Annelie Grund

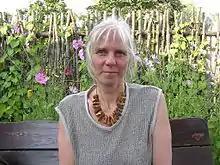
Annelie Grund

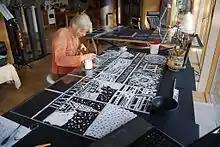
Annelie Grund creating stained glass window

In 1976, she acquired the diploma at the Humboldt University of Berlin in the subjects of art, painting, German language and literature studies. In 1983, she got the master craftsman's diploma as stained-glass artist. Since 1979, she has been a freelance artist and stained-glass artist in her own studio and workshop.